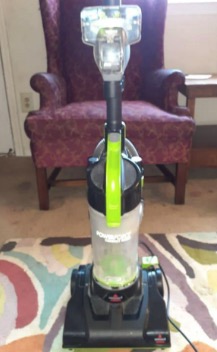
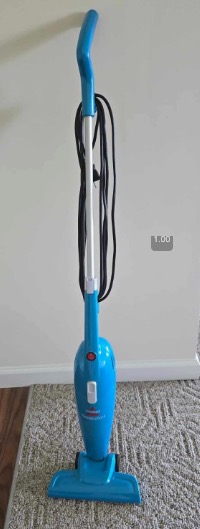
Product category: items_vacuum
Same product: no